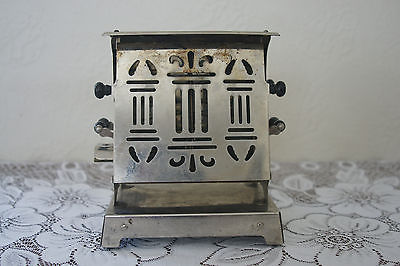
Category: toaster